Political positions of Rick Perry

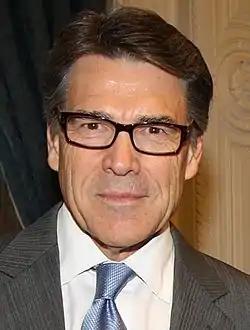
Governor Rick Perry in 2013

Rick Perry is an American politician who served as the 47th Governor of Texas from 2000 to 2015. He was a candidate for the nomination of the Republican Party for President of the United States in 2012 and 2016, and served as the United States Secretary of Energy until December 1, 2019.